Building at 1715–1717 Cambridge Street

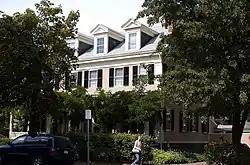

The Building at 1715–1717 Cambridge Street is an historic multifamily house in Cambridge, Massachusetts, United States. Built in 1845, it is one of two identical surviving rental properties built by a local developer (out of four originally built). The survival of their original building contracts provides an important window into the understanding of 19th century building practices. The house was listed on the National Register of Historic Places in 1983.